Webster Groves School District

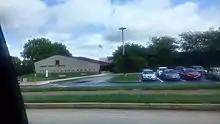
Hixson Middle School

Serving grades 6-8, opened 1955 as Hixson Junior High School (grades 6-8). In 2008, Hixson was awarded the state of Missouri's Gold Star honor. That same year, Hixson was named to Missouri's Top Ten list, ranking third for sustained high performance in eighth grade mathematics scores and science scores, as determined by the Missouri Assessment Program. In 2007, Hixson made the Top Ten list for its seventh grade mathematics scores.